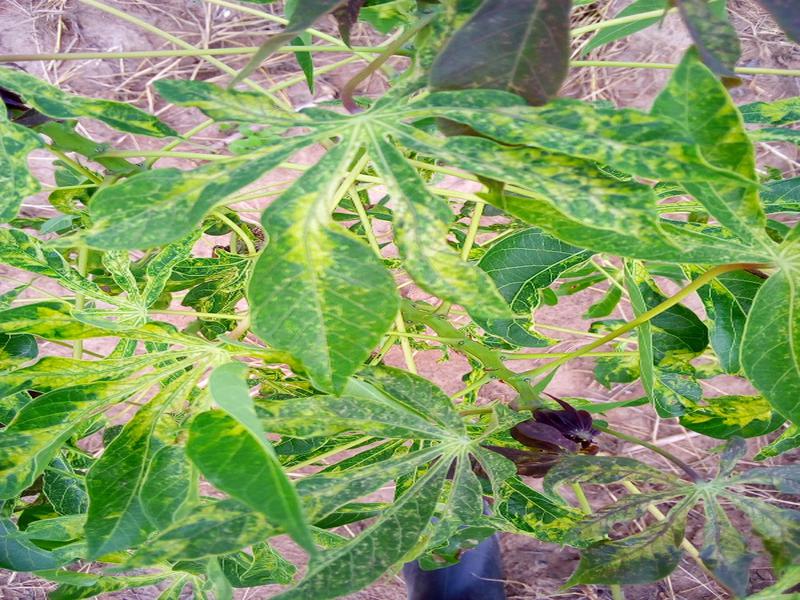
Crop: cassava
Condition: mosaic_disease